Casa consistorial de Marbella

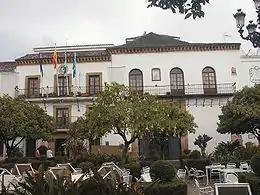
Casa consistorial of Marbella.

The Casa Consistorial De Marbella is a historic building in the city of Marbella, southern Spain, currently housing the city's town hall. Constructed in 1568 in the Renaissance style, it lies in the Plaza de los Naranjos in the city's historic district. The building's exterior includes a sundial and coat of arms, as well as memorial plaques written in Old Spanish to commemorate the conquest of the city in 1485 by Ferdinand and Isabella, the establishment of the city's water supply in 1632, and additions to the building in 1779.